Eric Saade

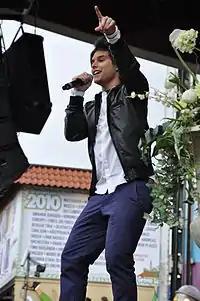
Saade on his Masquerade Tour

In January 2010, Saade won a Scandipop Award as the Brightest New Hope for 2010. In March he was nominated for a Marcel Bezençon Press Award for "Manboy", and won an Artistic Award. Saade released his first solo album, "Masquerade", in May 2010. The album reached #2 in Sweden, and went gold. Saade began his first solo tour, known as the Masquerade Tour, playing 24 dates in Sweden from June to September 2010. Saade was Swedish spokesperson for the Eurovision Song Contest 2010.